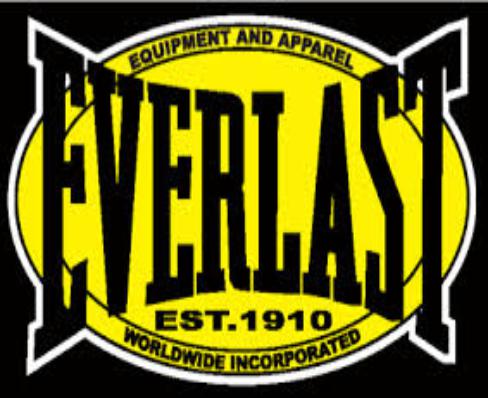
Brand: Everlast
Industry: Clothes